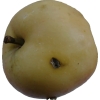
Label: apple